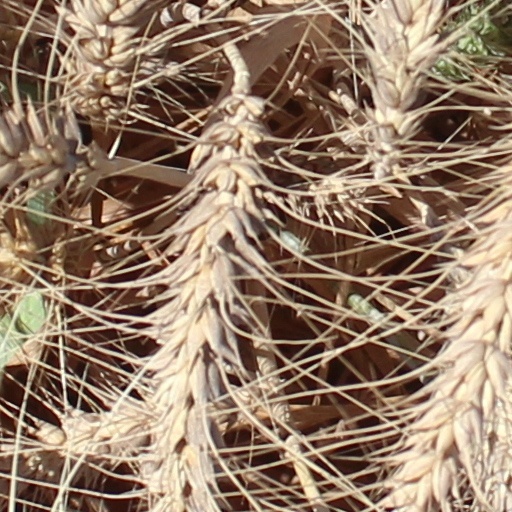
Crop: wheat